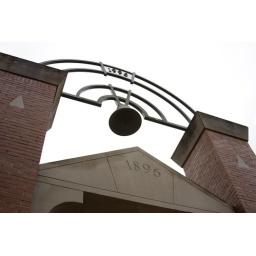
Neat archway on what I assume is the quad. I tried to adjust the exposure to white out the clouds in the sky.